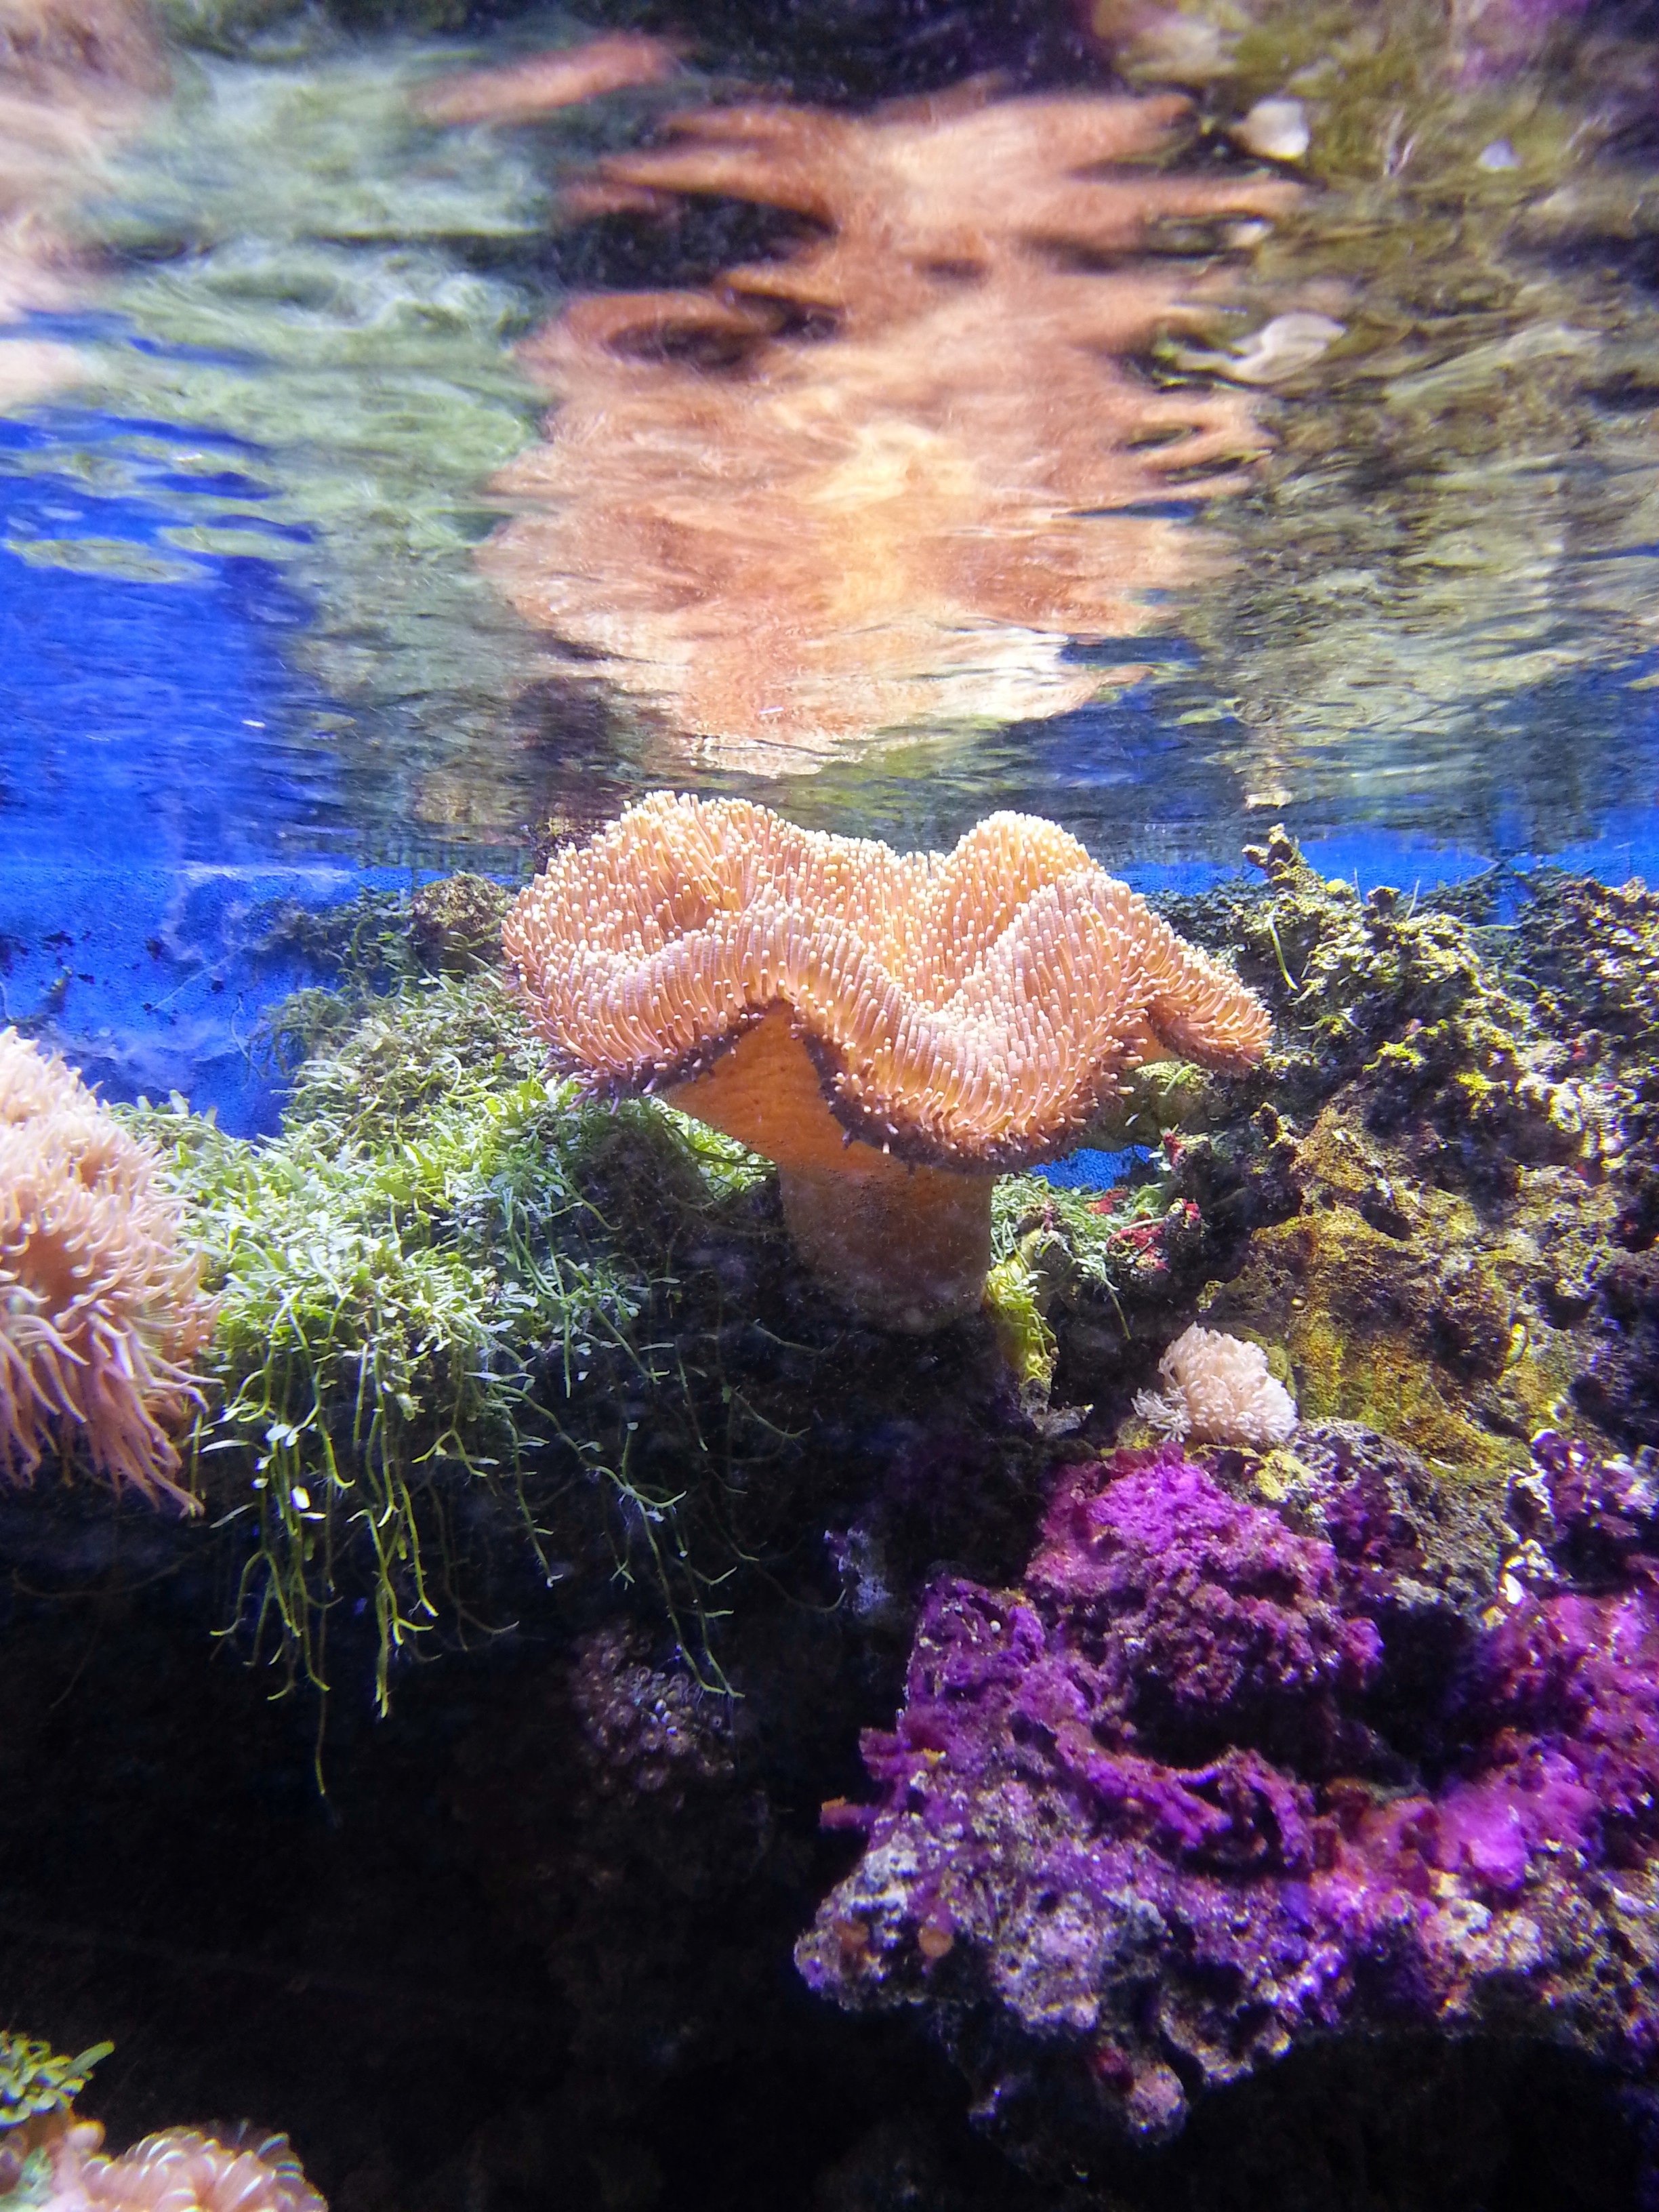
sea, water, nature, ocean, underwater, swim, reflection, biology, natural, blue, aquatic, colorful, fauna, coral, coral reef, invertebrate, reef, aqua, aquarium, under, marine, sea life, habitat, under the sea, marine biology, marine invertebrates